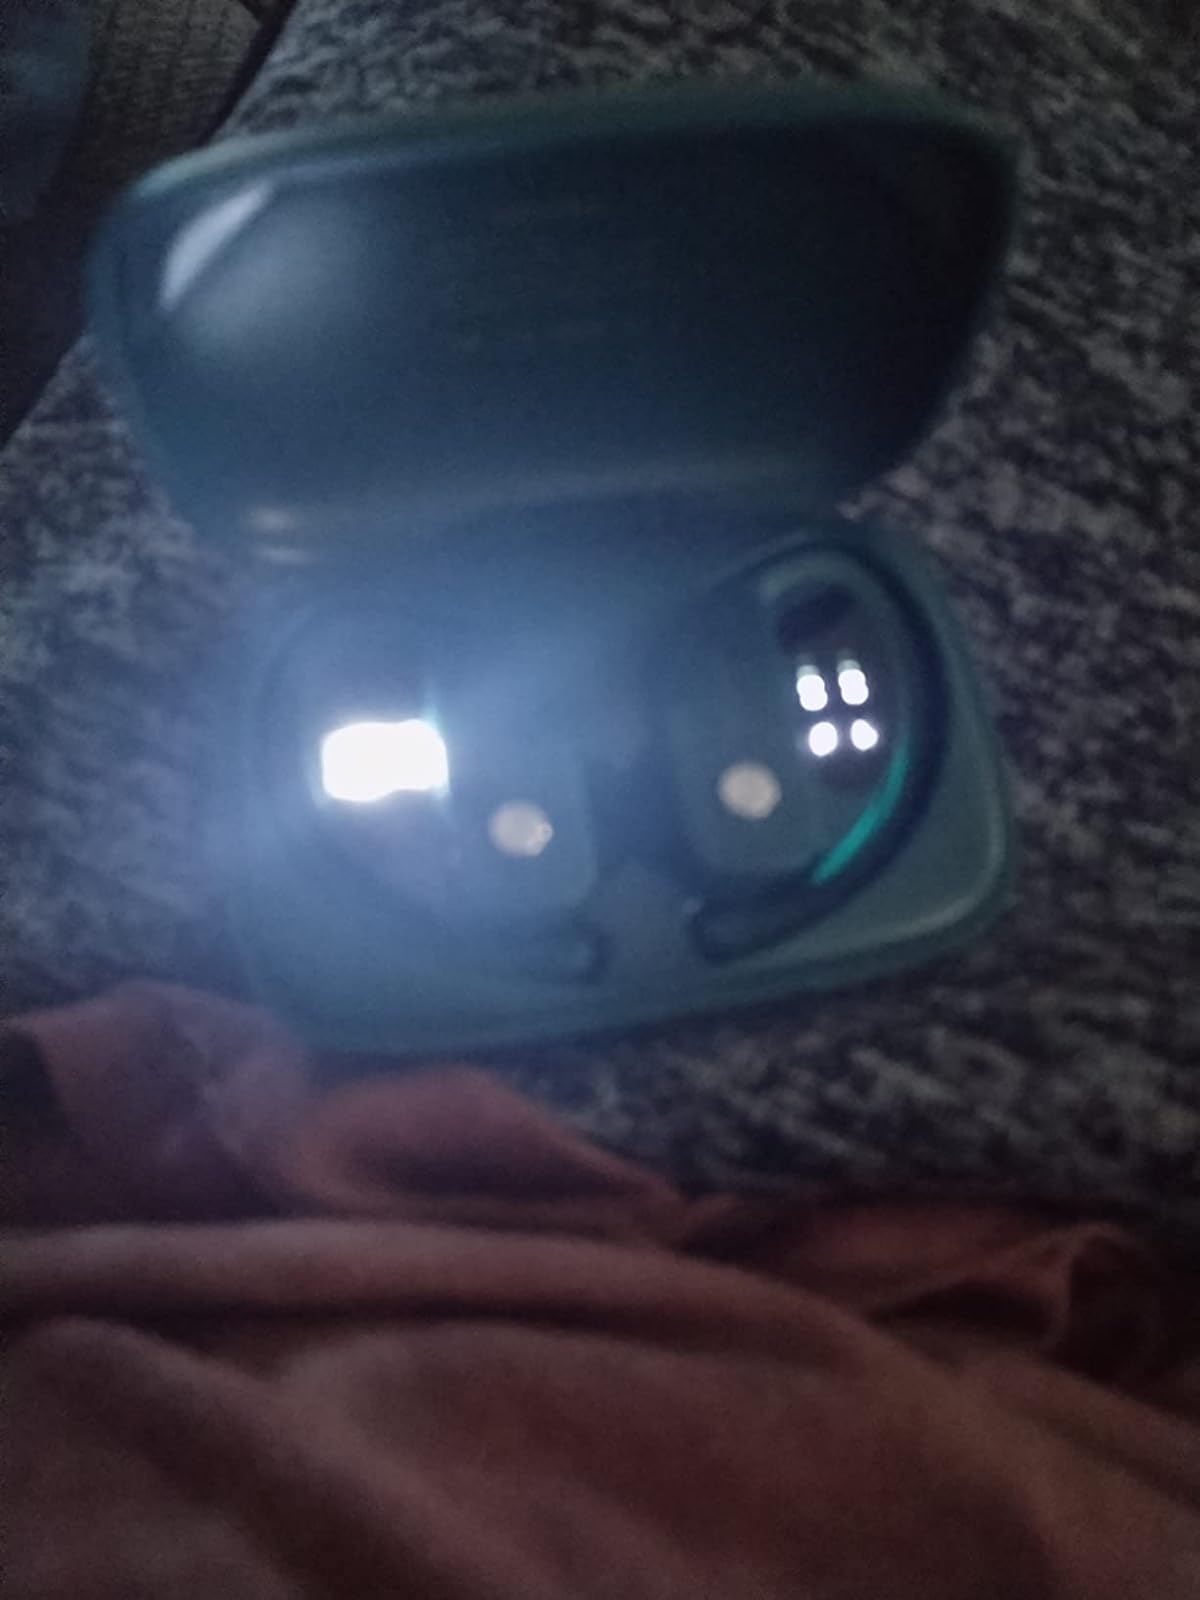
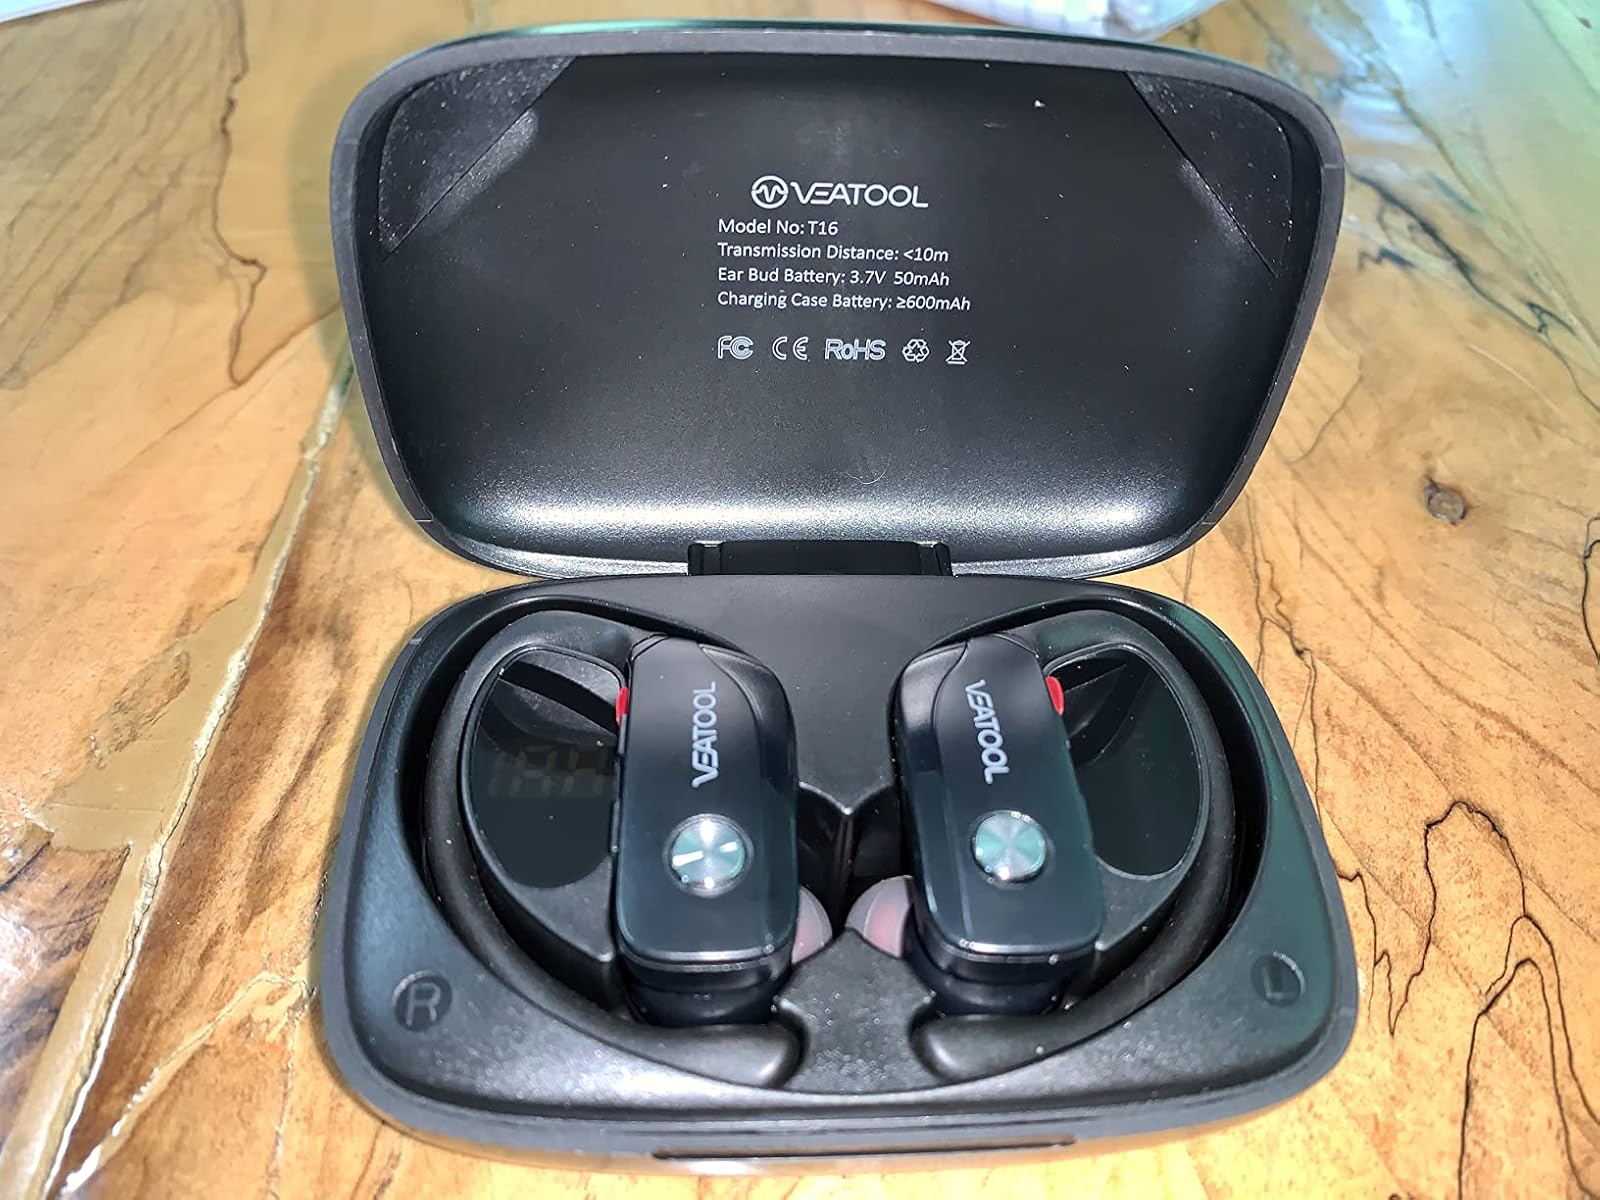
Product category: earbuds
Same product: yes